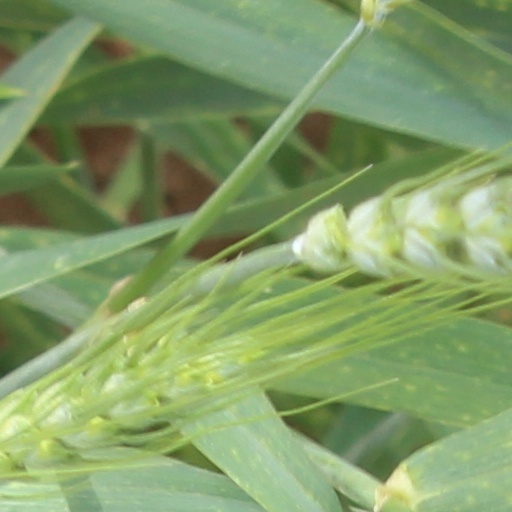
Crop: wheat